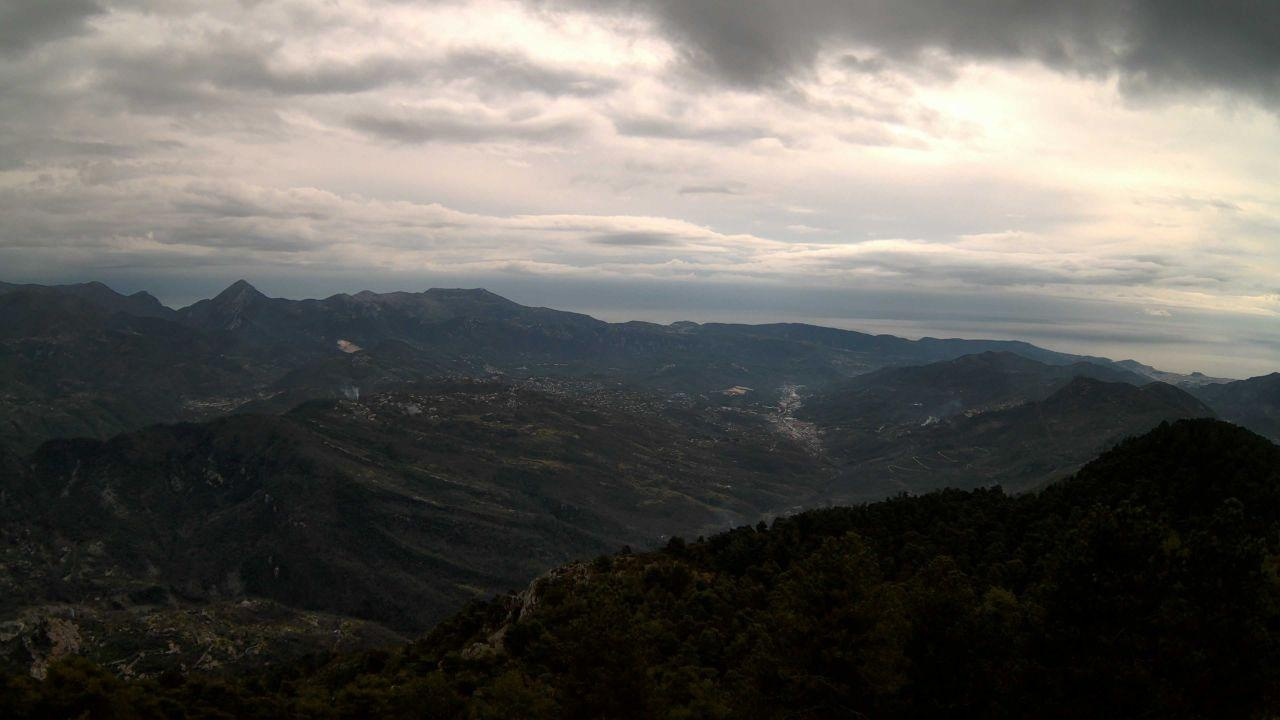
Fire: no
Smoke: yes